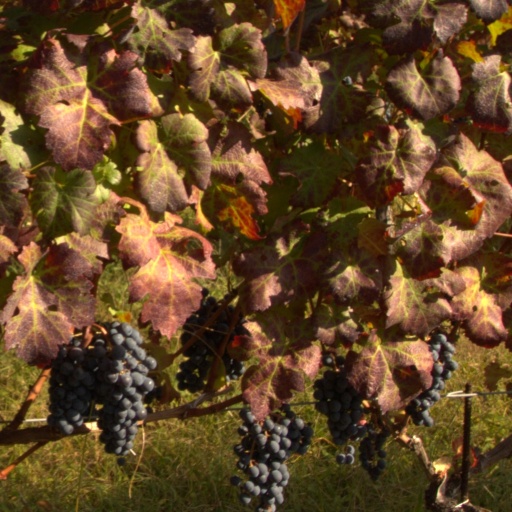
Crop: grape